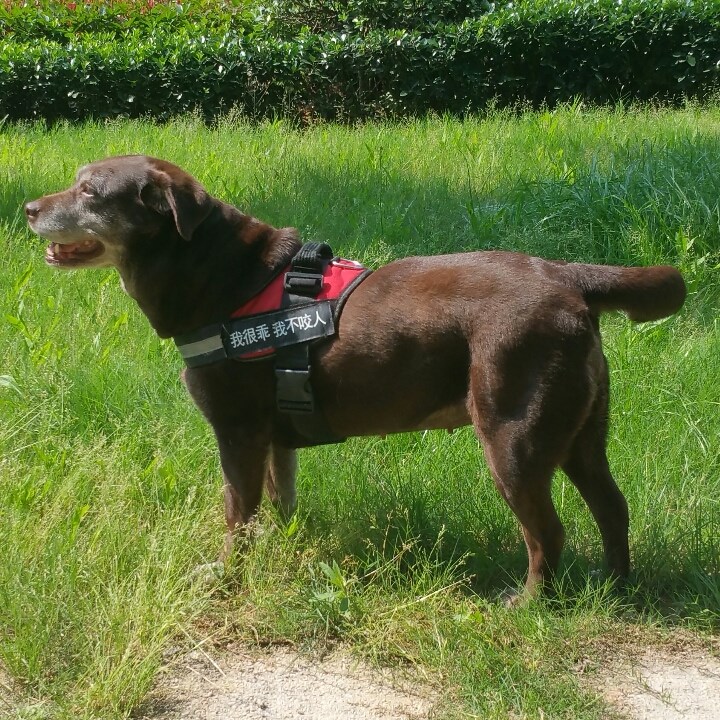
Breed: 3580-n000122-Labrador_retriever